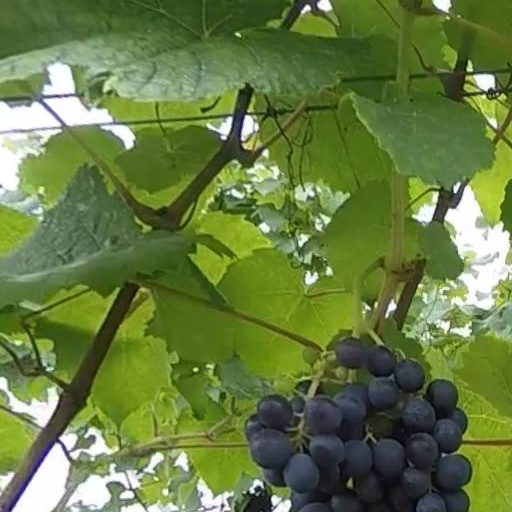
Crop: grape